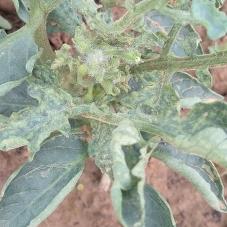
Crop: Tomato
Condition: virosis-d